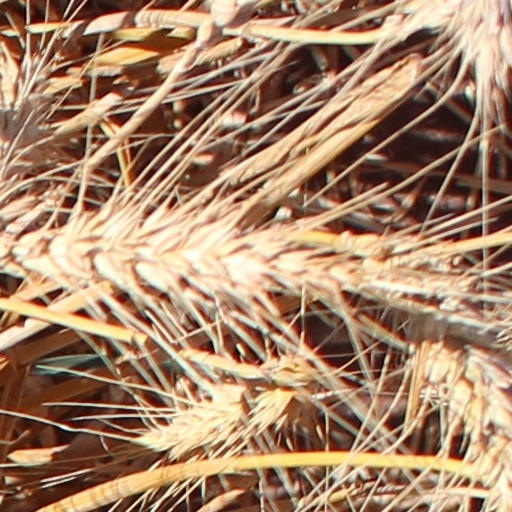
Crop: wheat